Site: brandenburg
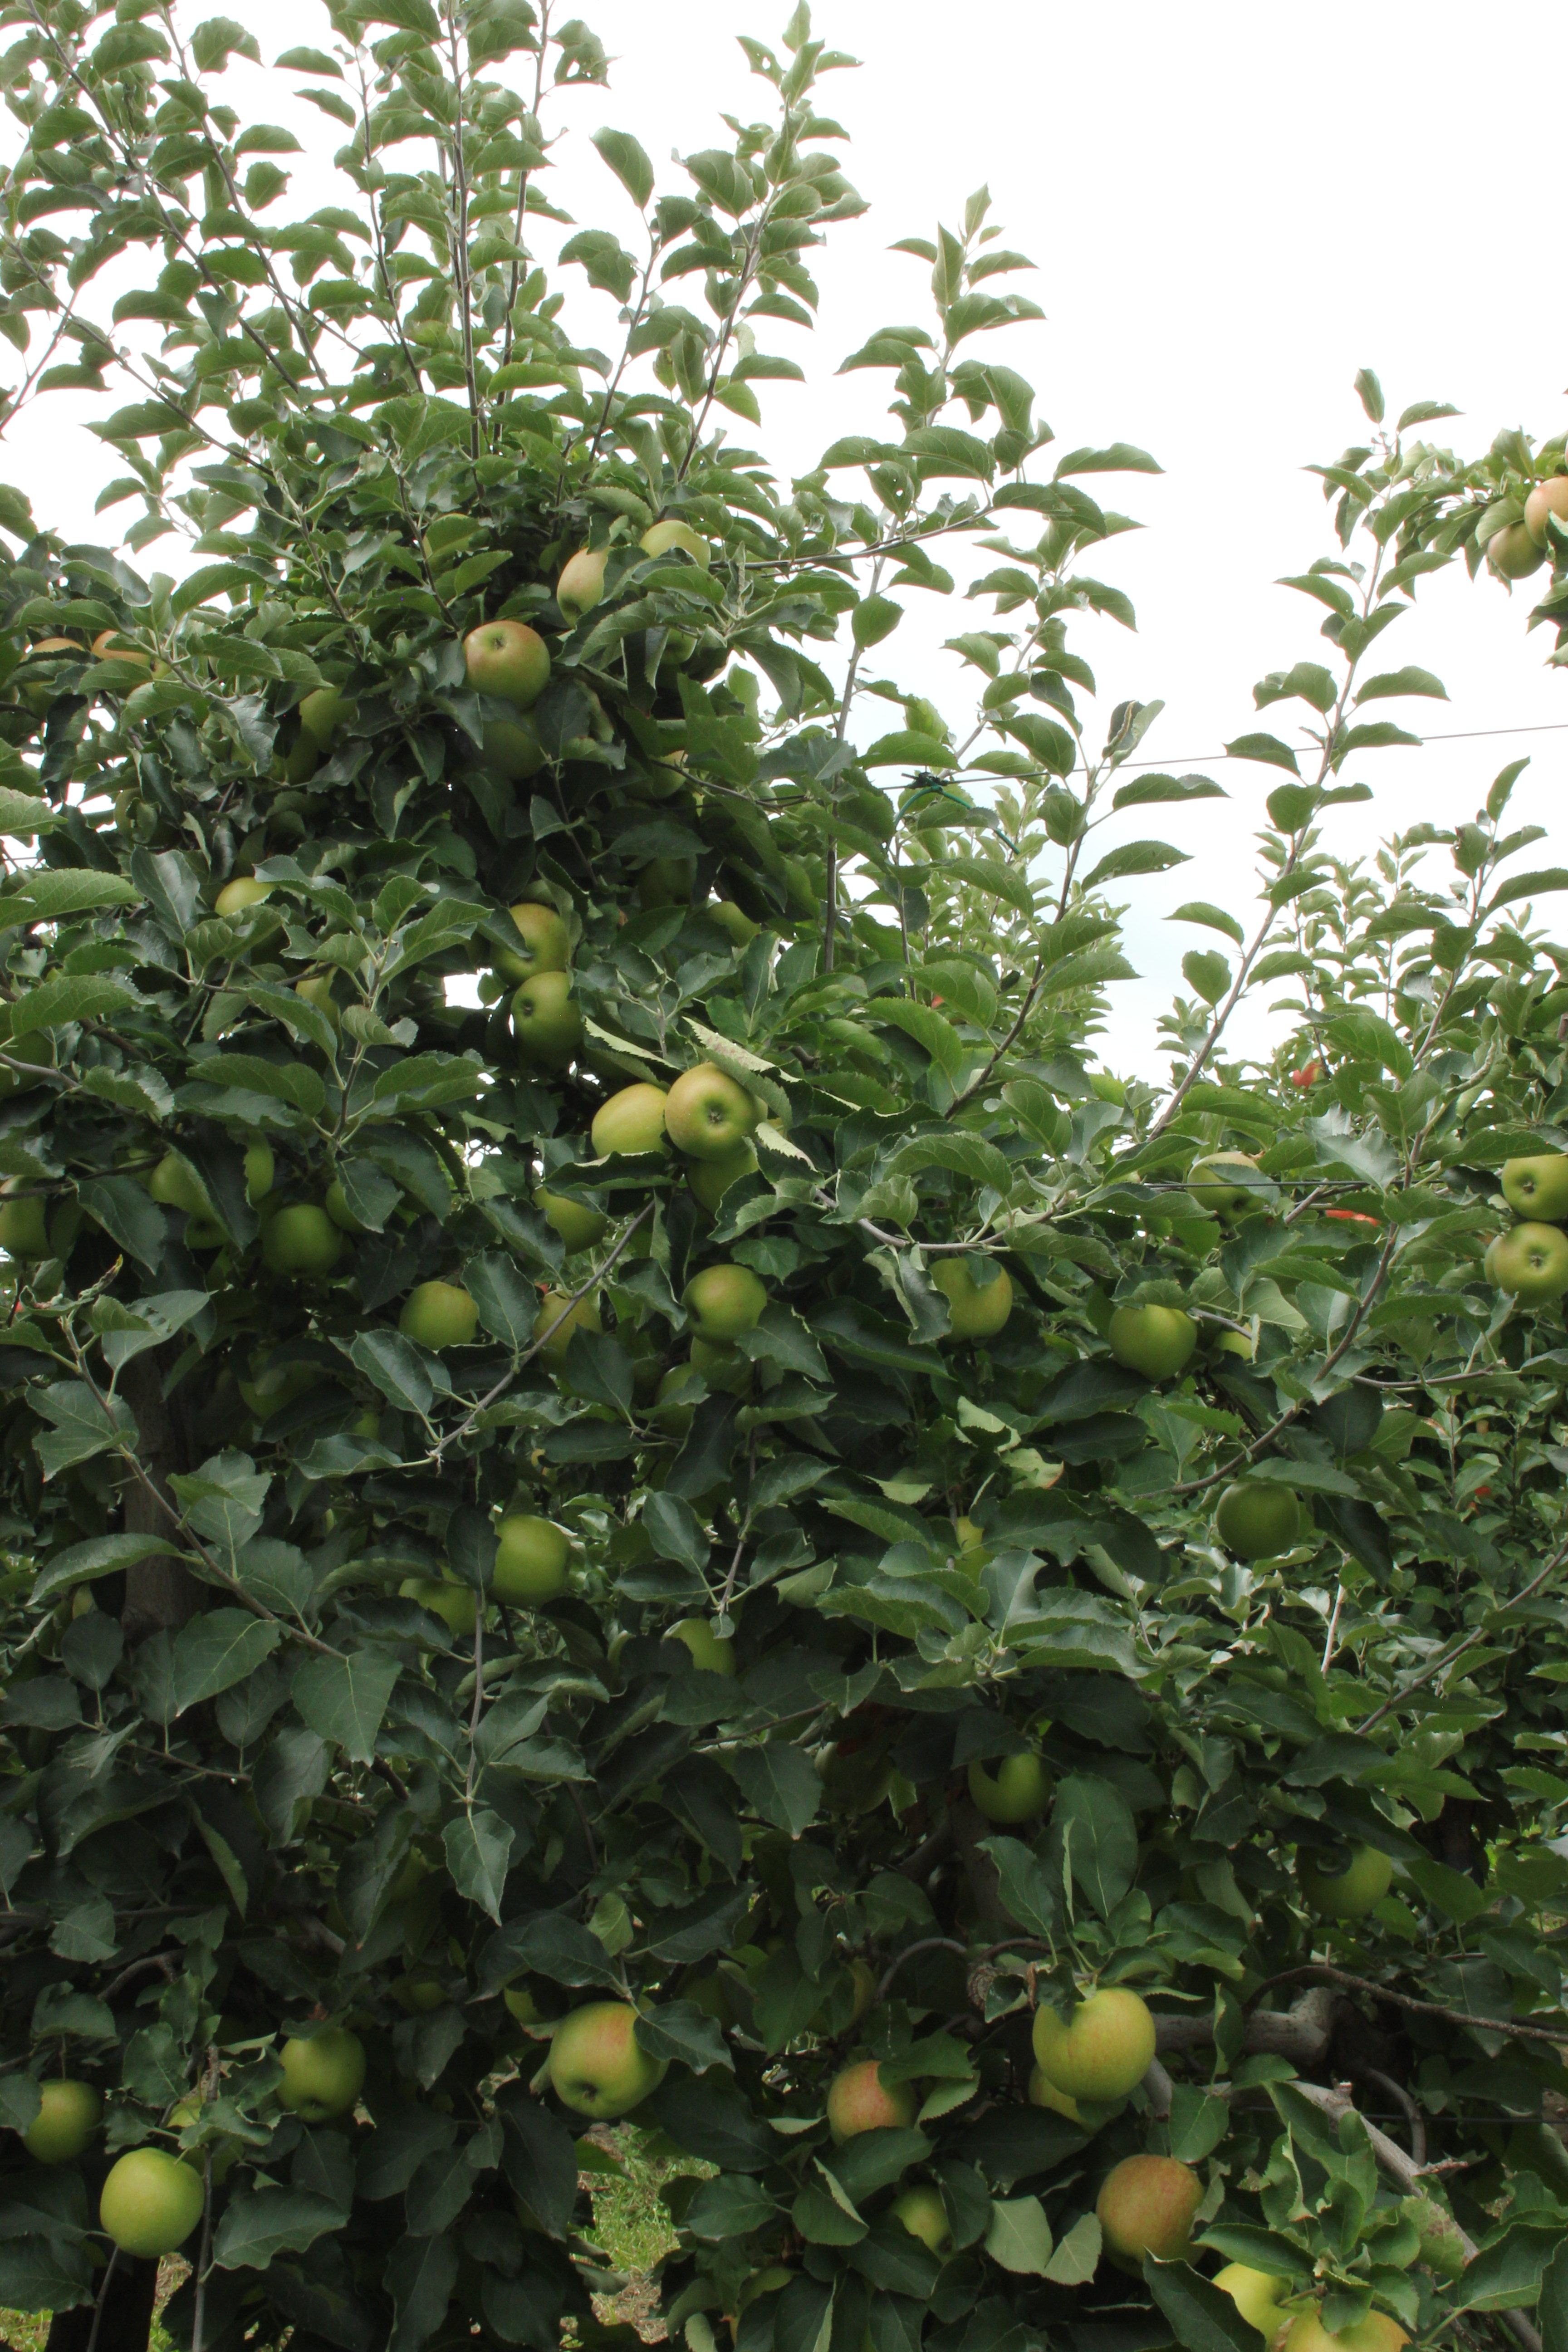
Growth stage (BBCH 87): Maturity of fruit and seed